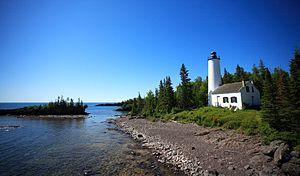
Le phare de Rock Harbor est un phare américain sur le lac Supérieur situé dans le comté de Keweenaw, dans le Michigan.
Le parc national de l'Isle Royale se situe sur le lac Supérieur, en Amérique du Nord. Il appartient aux États-Unis, dans l'État de Michigan, et occupe une île de 72 km de longueur, et de petits îles l'entourant. C'est un parc national relativement petit, dont seulement 542 km² au-dessus de l'eau.